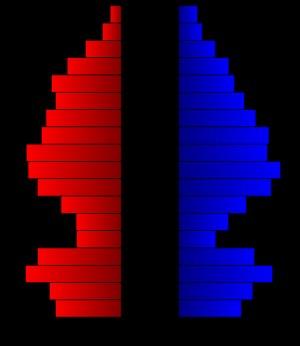
Le comté de Bandera, en anglais : Bandera County, est un comté situé dans le centre de l'État du Texas aux États-Unis. Fondé le 26 janvier 1856, son siège de comté est la ville de Bandera. Selon le recensement de 2010, sa population est de 20 485 habitants, estimée, en 2017, à 22 351 habitants. L'origine du nom du comté est sujette à plusieurs versions.